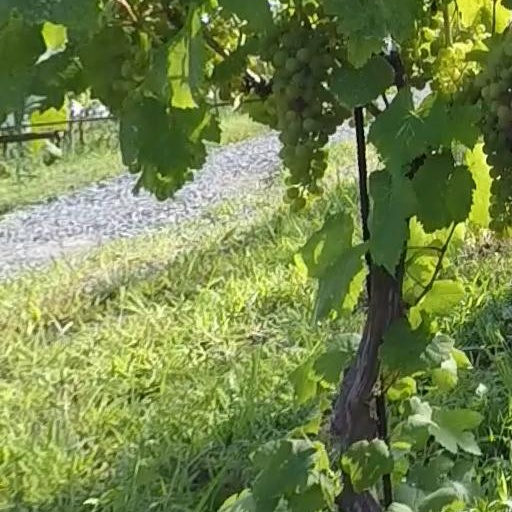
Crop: grape